Karcher–Sahr House

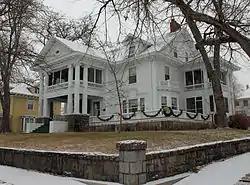

The Karcher–Sahr House is a historic house located at 222 E. Prospect St. in Pierre, South Dakota. Built in 1910, the house was designed in the Classical Revival style. The house's design features a dentillated cornice with modillions and moldings, two-story Ionic columns supporting a pediment over the front entrance, and a front and side porch. The house's first owner, Henry Karcher, was an early settler and businessman in Pierre who also served as the city's mayor. After his daughter Marguerite married Fred Sahr, the couple lived in the house. Marguerite was a prominent activist for women's suffrage, and her son William was a state legislator.